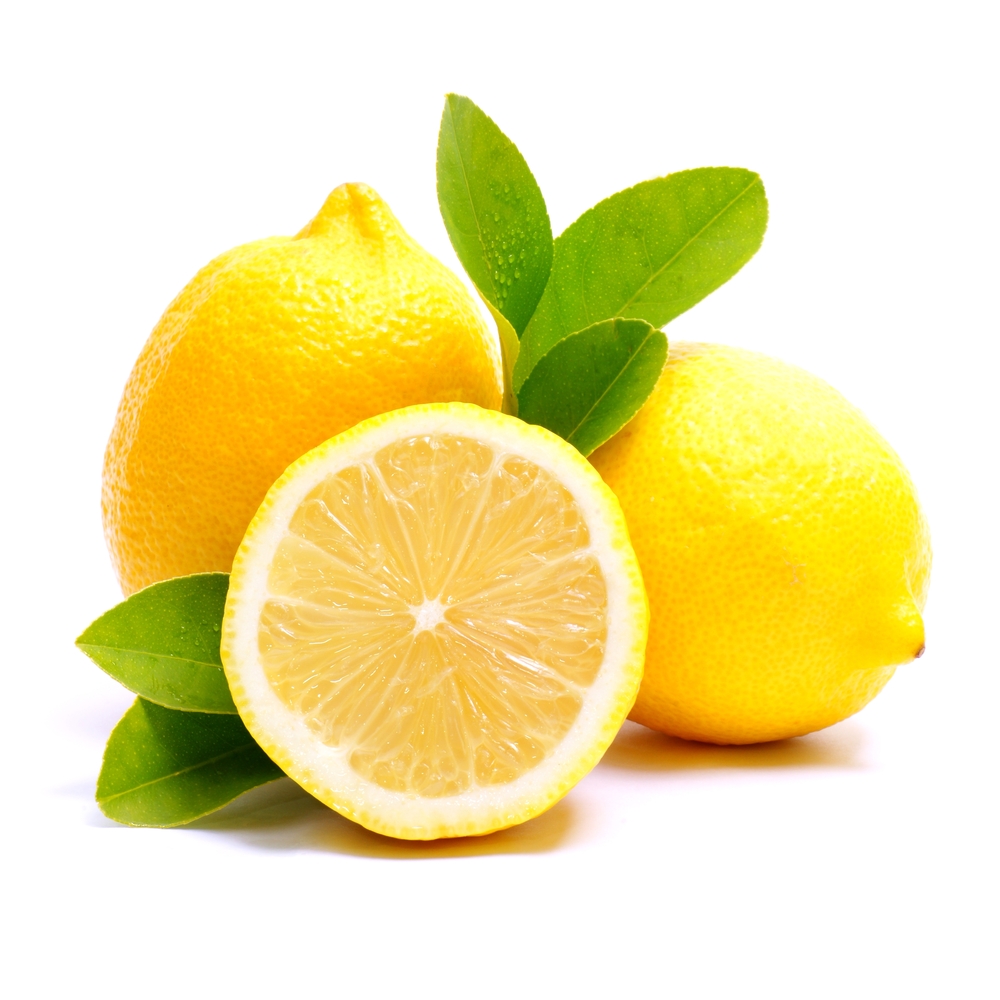
Label: Lemon